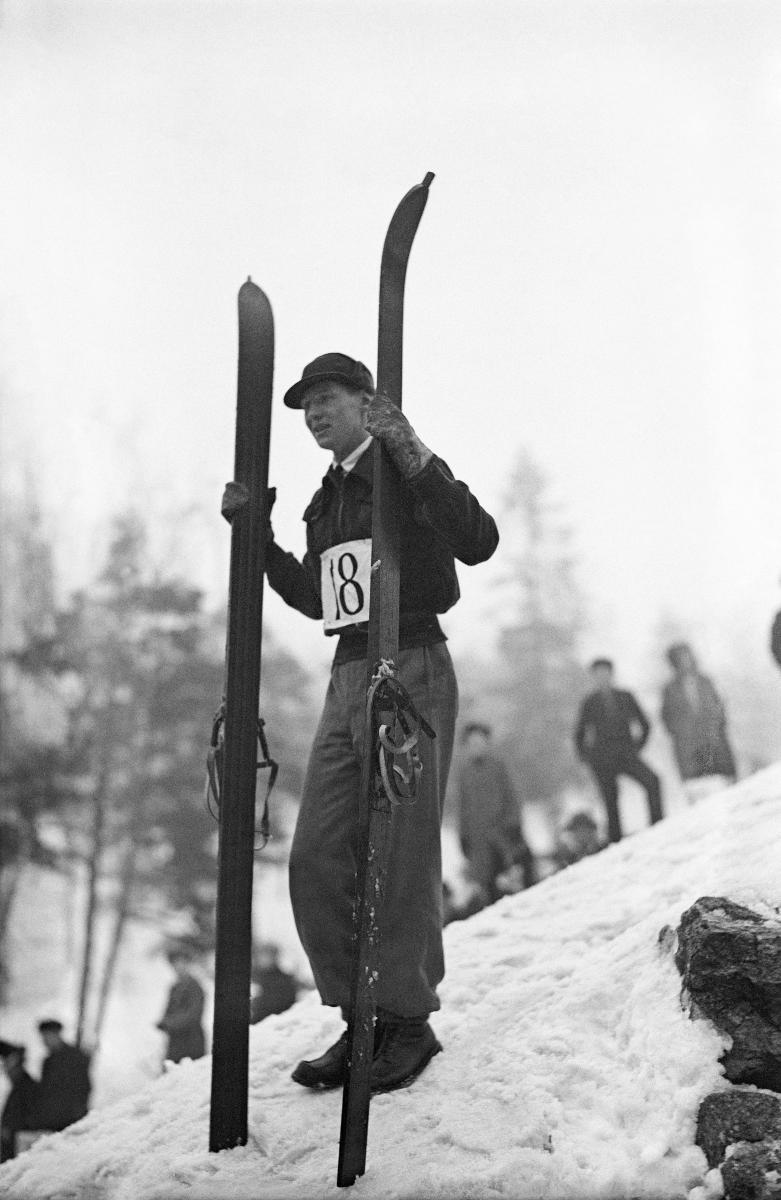
Helsingin Hiihtäjien mäkihyppykilpailut
Helsingin Hiihtäjäts tävling i backhopp; Ski jump competitions of Helsingin Hiihtäjät
sisällön kuvaus: Helsingin Hiihtäjien mäkihyppykilpailut Alppilan mäessä Helsingissä 17.1.1932. Kilpailujen voittaja V. Peltola. content description: Helsingin Hiihtäjät's ski jump competitions at Alppila ski jump hill in Helsinki 17.1.1932. Winner of the competitions V. Peltola. innehållsbeskrivning: Helsingin Hiihtäjäts backhopptävlingar i Alphyddans skidbacke i Helsingfors 17.1.1932. Tävlingens vinnare V. Peltola.
Kuvaaja: Sundström, Hugo, kuvaaja
Vuosi: 1932
Paikka: Suomi; Suomi, Uusimaa, Helsinki, Alppila Helsinki
Aiheet: talviurheilulajit; mäkihyppy; kilpailut; mäkihyppääjät; HBL; ski jumping; competitions; ski jumpers; sport; winter sport; ski jump; backhoppning; tävlingar; backhoppare; vintersport; backhopp